History of aviation

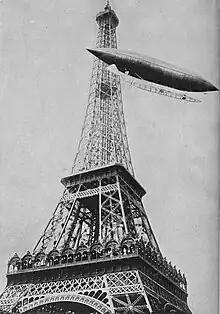
Santos-Dumont's "Number 6" rounding the Eiffel Tower in the process of winning the Deutsch de la Meurthe Prize, October 1901

Since ancient times, there have been stories of men strapping birdlike wings, stiffened cloaks, or other devices to themselves and attempting to fly, typically by jumping off a tower. The Greek legends of Daedalus and Icarus are some of the earliest known. Others originated in ancient Asia and the European Middle Ages. During this early period, the concepts of lift, stability, and control were not well understood, and most attempts resulted in serious injuries or death.